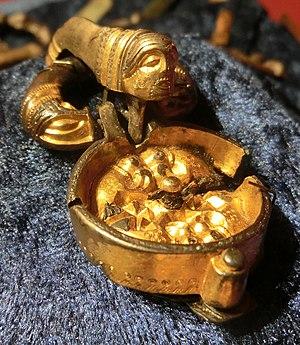
Odin est le dieu principal de la mythologie nordique. Il existe dans la mythologie germanique en général, où il est appelé Wōden en vieil anglais, Wodan en vieux saxon des Pays-Bas ou Wotan en vieux haut-allemand ou Gaut. Son nom proto-germanique est *Wōdanaz. L'étymologie de son nom fait référence à Ód, et signifie « fureur », aux côtés d'« esprit » et de « poésie », d'où l'allemand Wut et le néerlandais woede de même sens. C'est un dieu polymorphe.